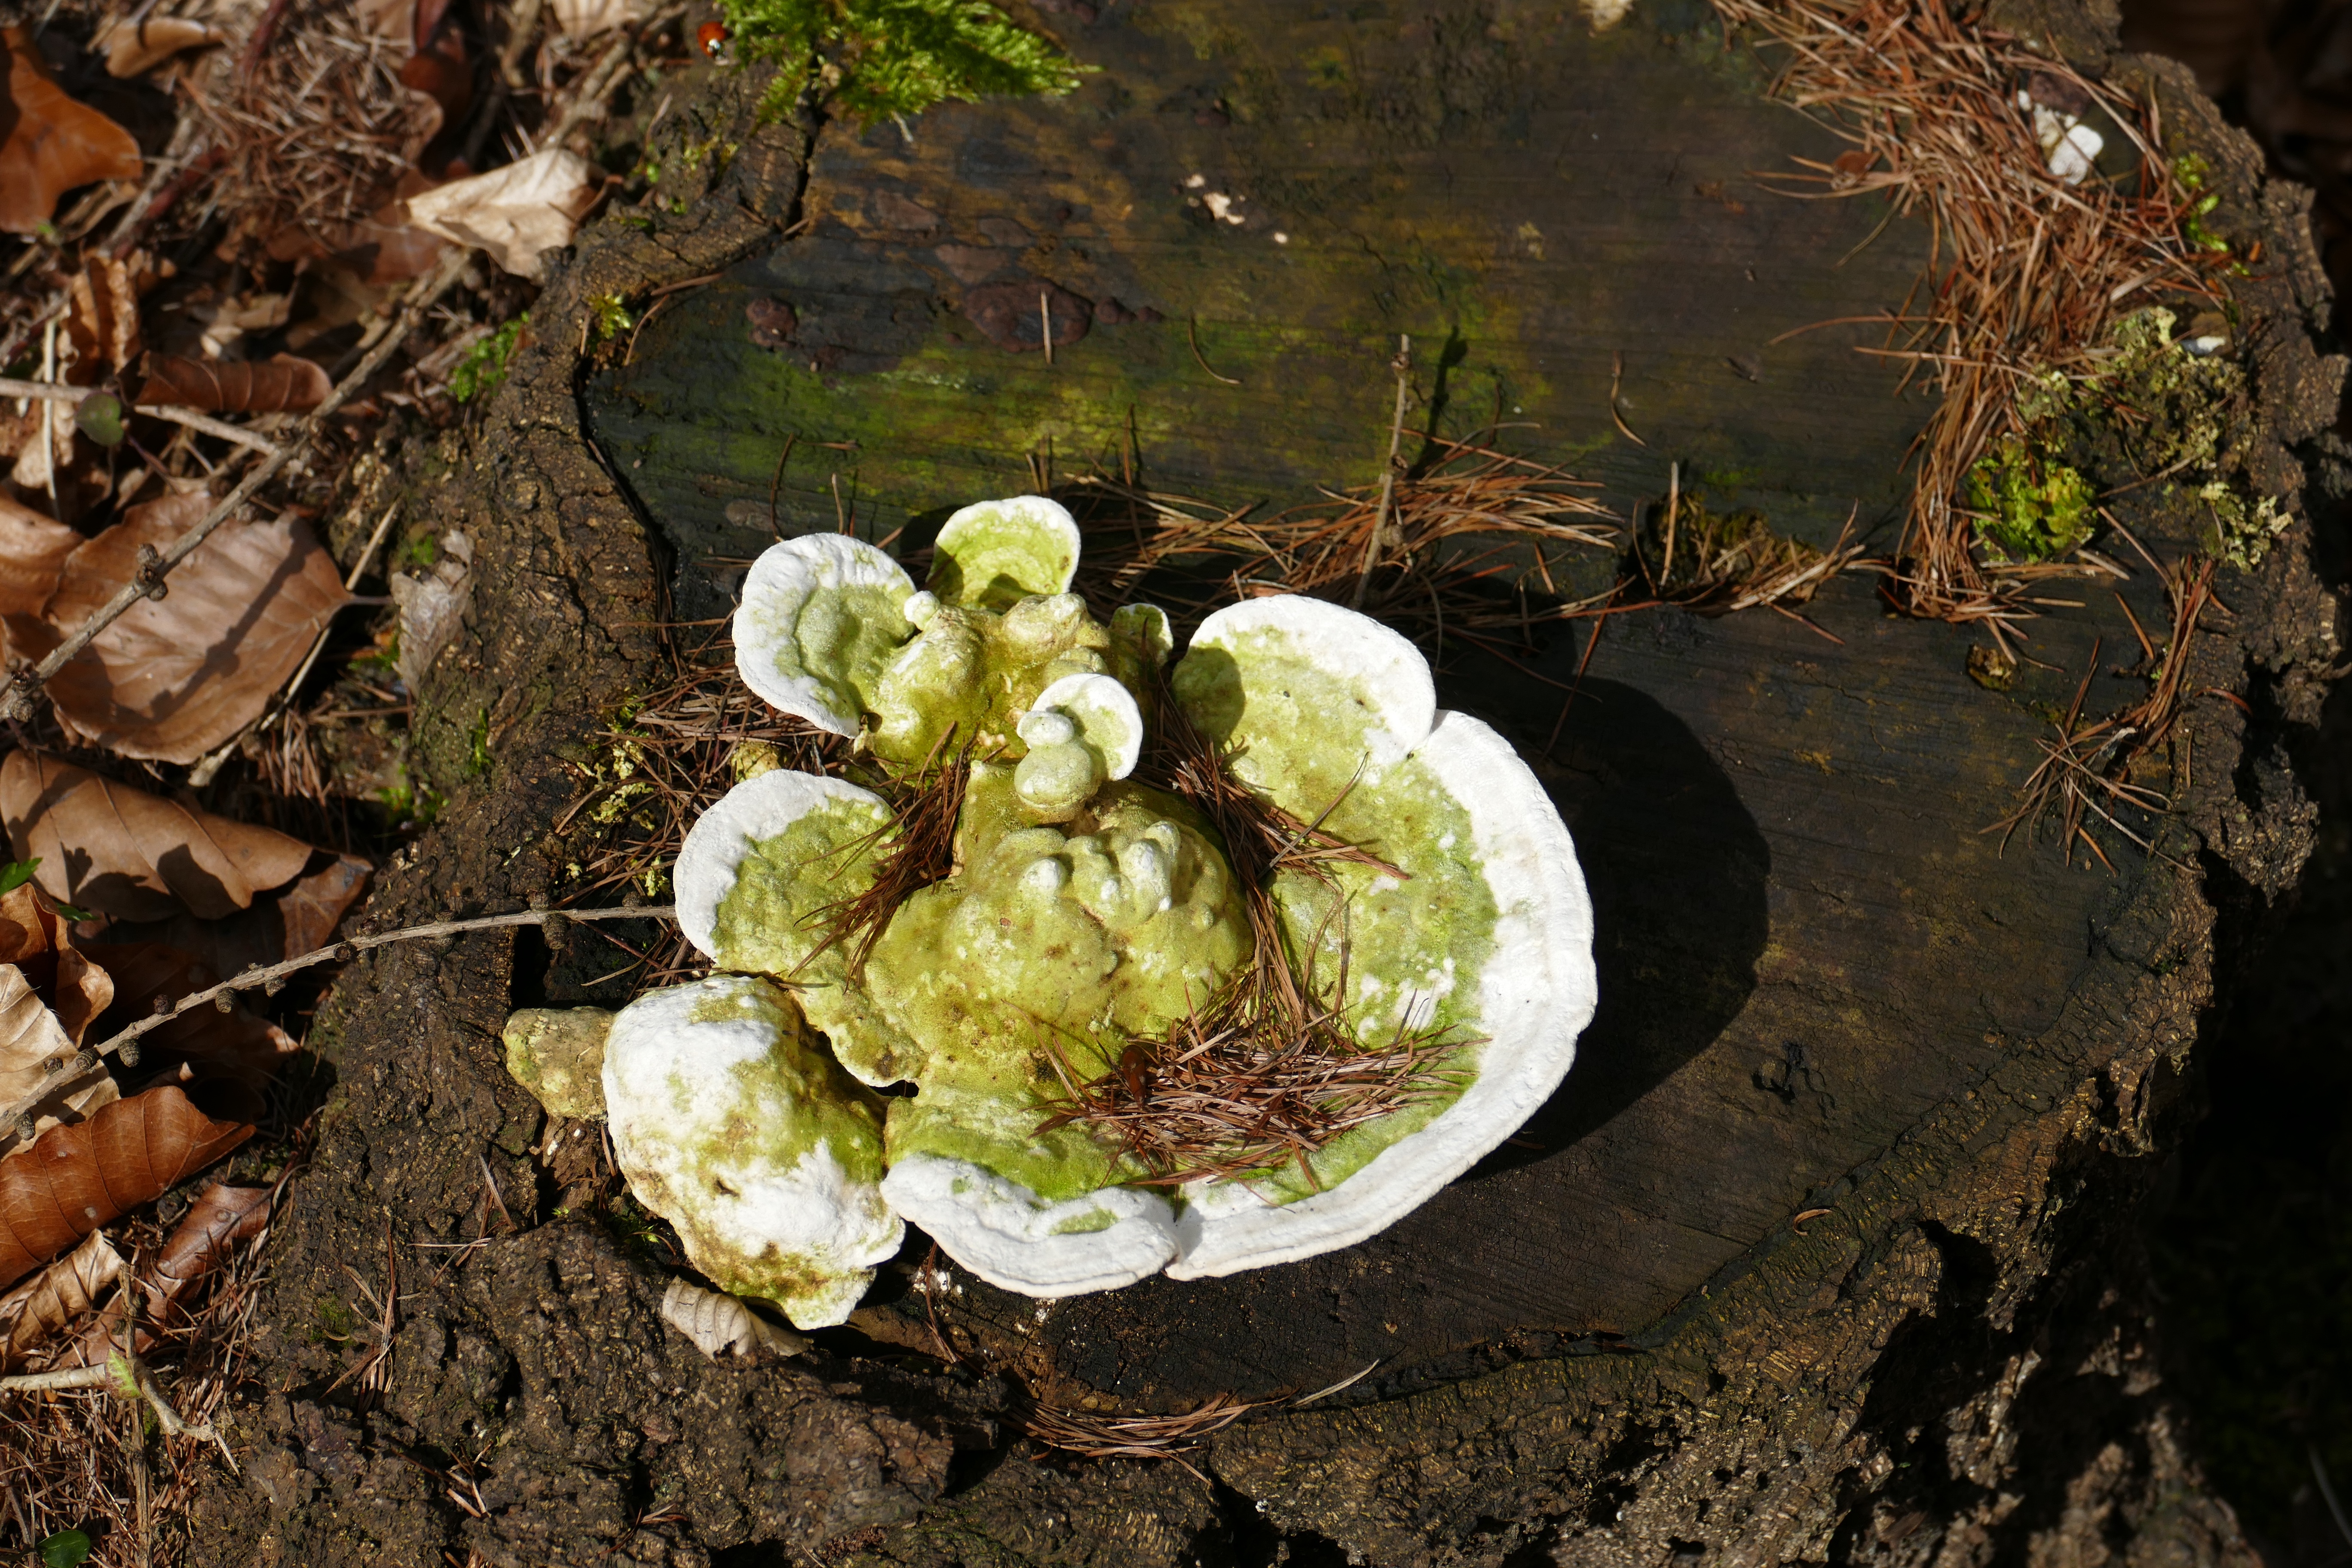
tree, nature, forest, leaf, flower, moss, log, autumn, soil, botany, mushroom, flora, fungus, woodland, tree fungus, oyster mushroom, edible mushroom, medicinal mushroom, agaricomycetes